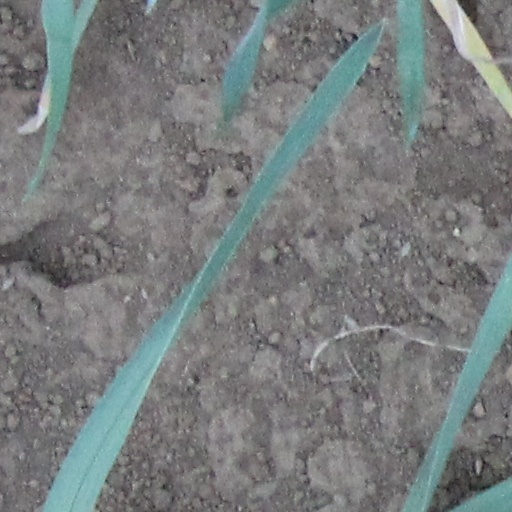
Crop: wheat